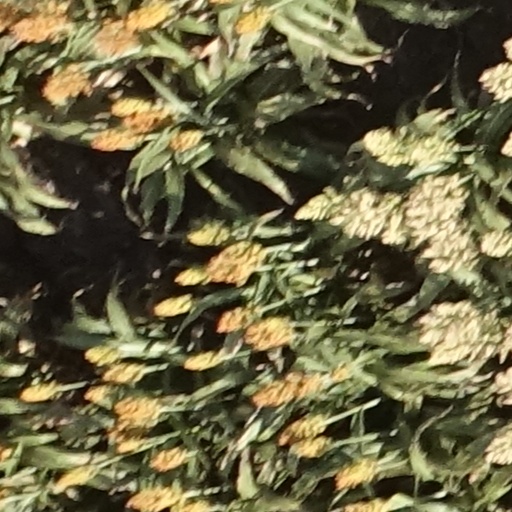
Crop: sorghum